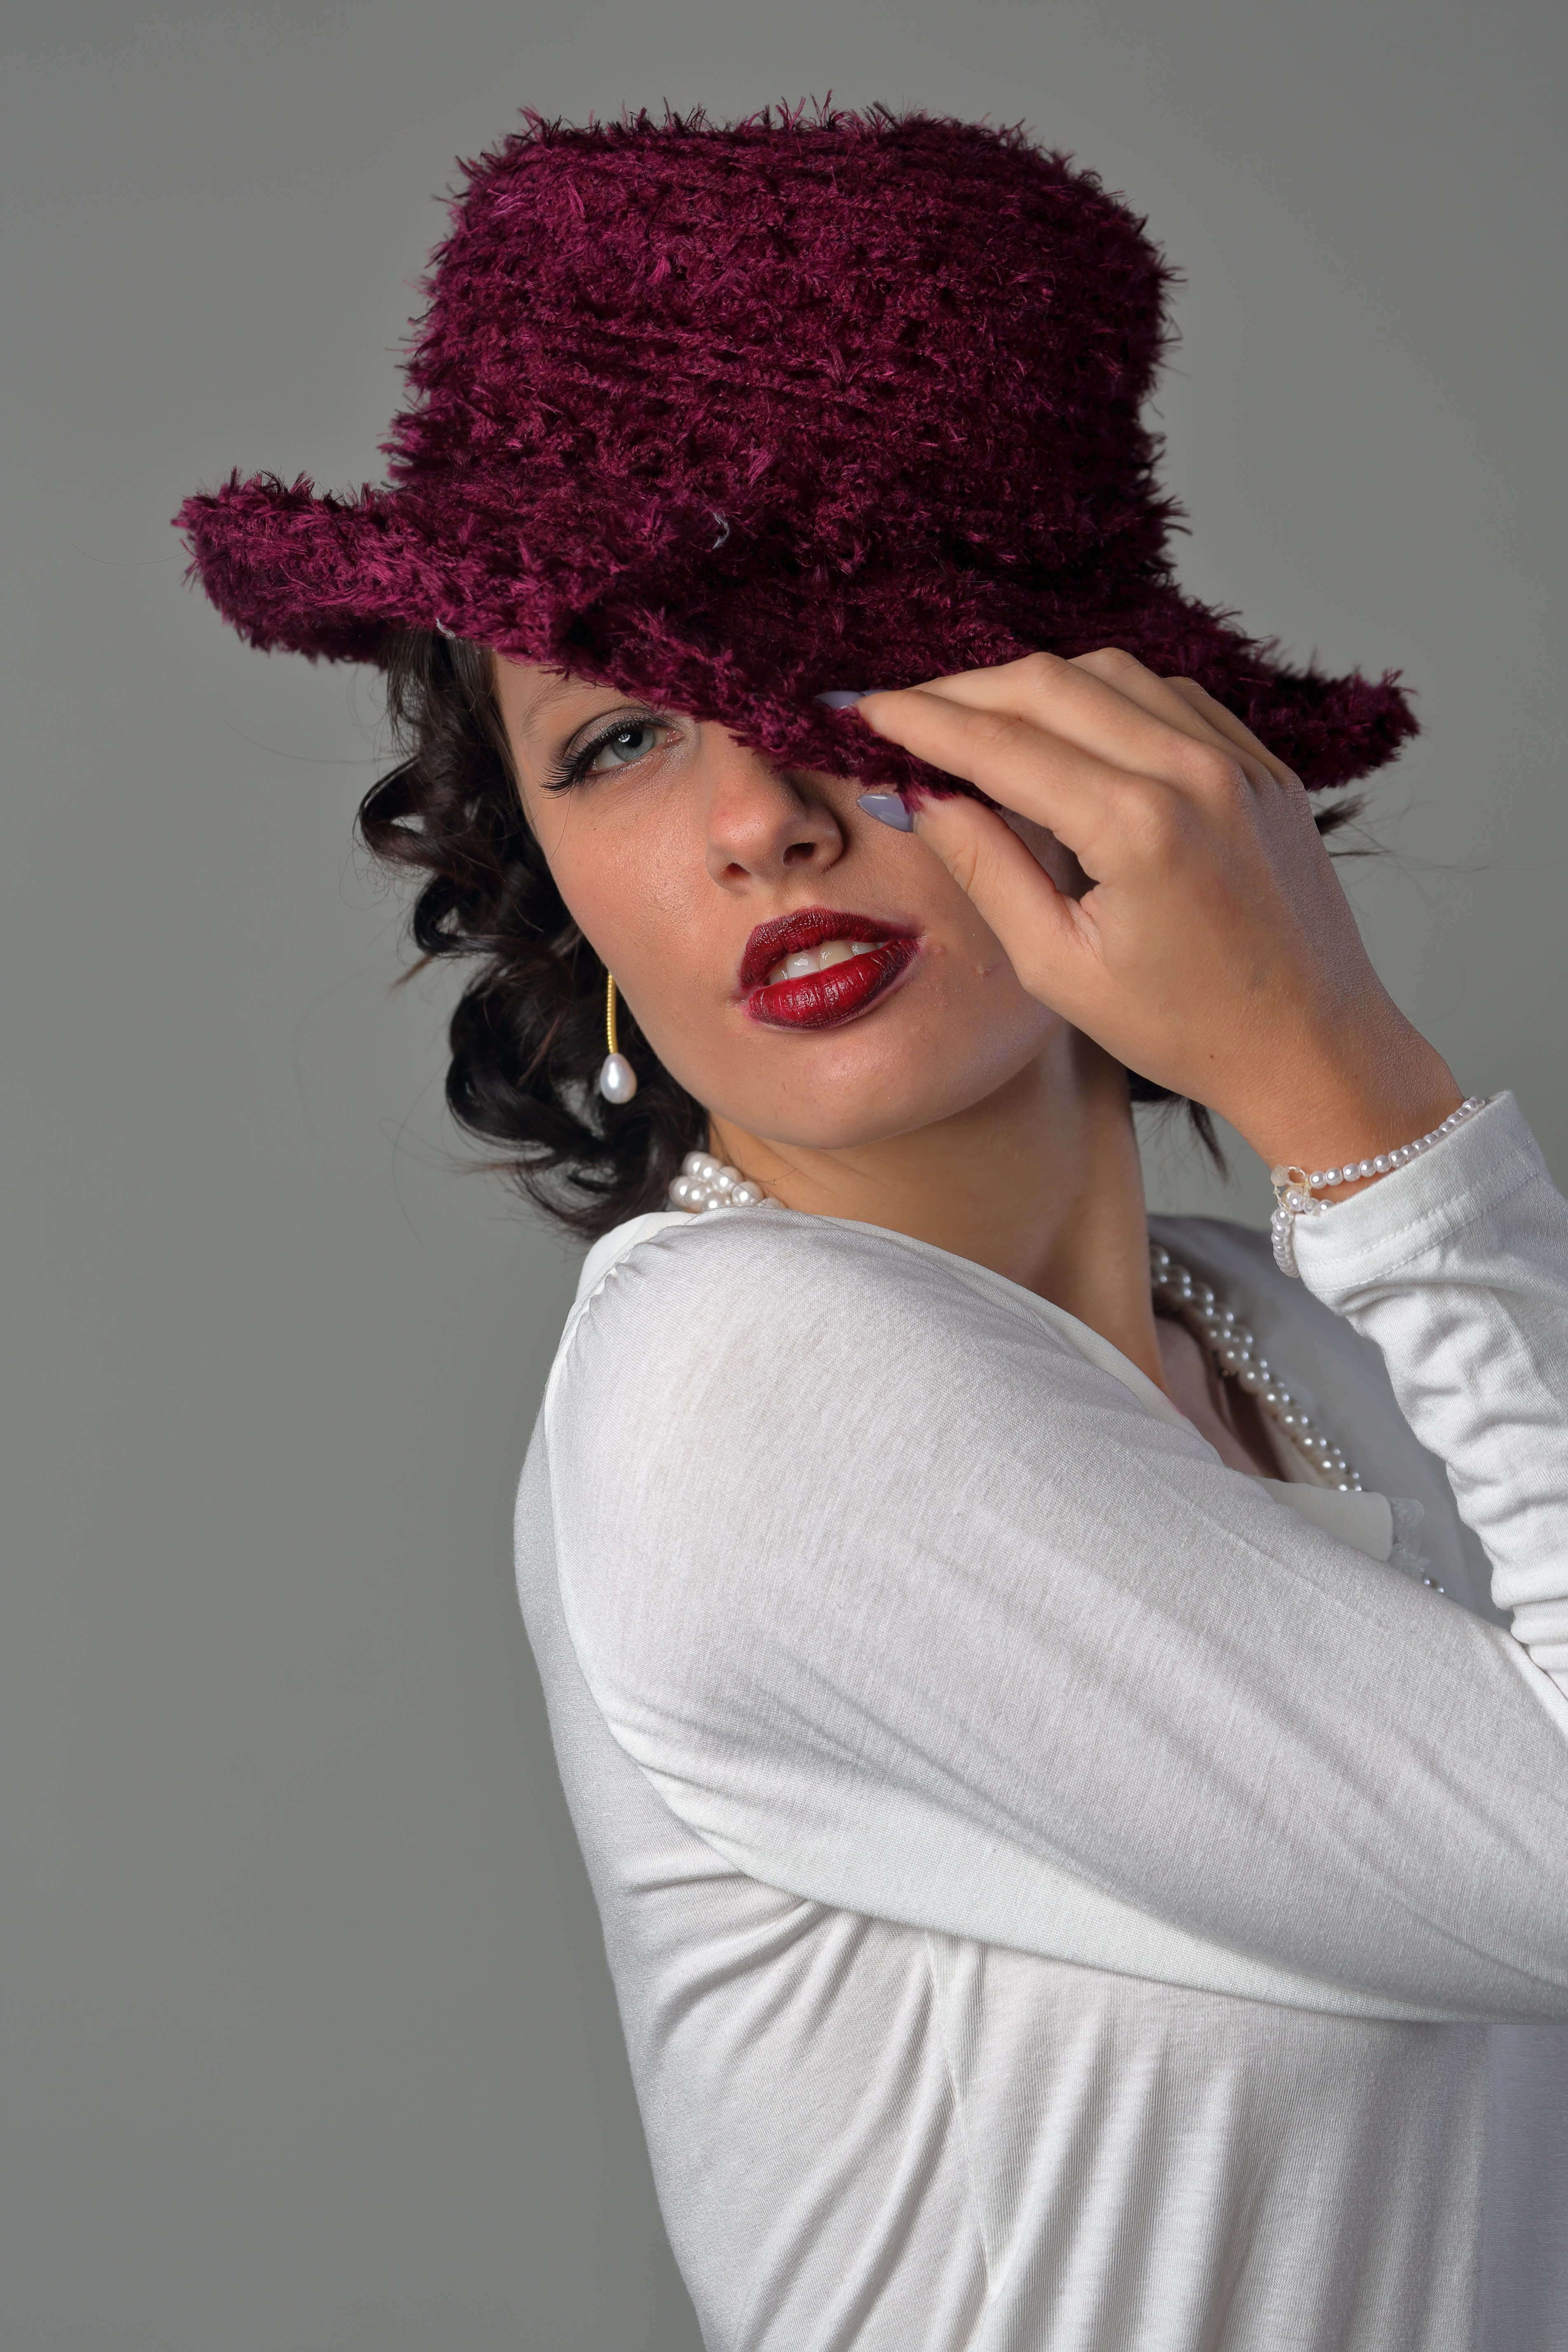
woman, hair, fur, portrait, model, hat, fashion, clothing, lady, hairstyle, posing, cap, beauty, style, fashionable, trendy, photo shoot, fashion model